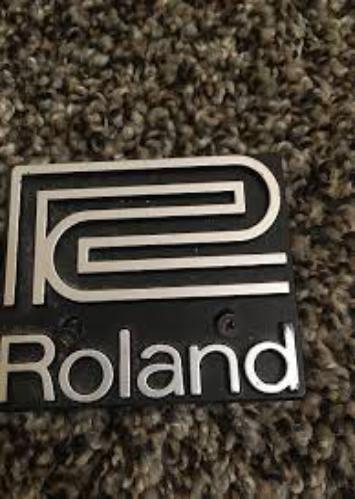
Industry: Electronic